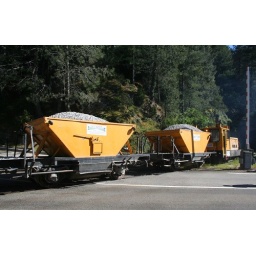
A &amp;quot;Micheline&amp;quot; line works train crosses the N193 road near Tattone in central Corsica.